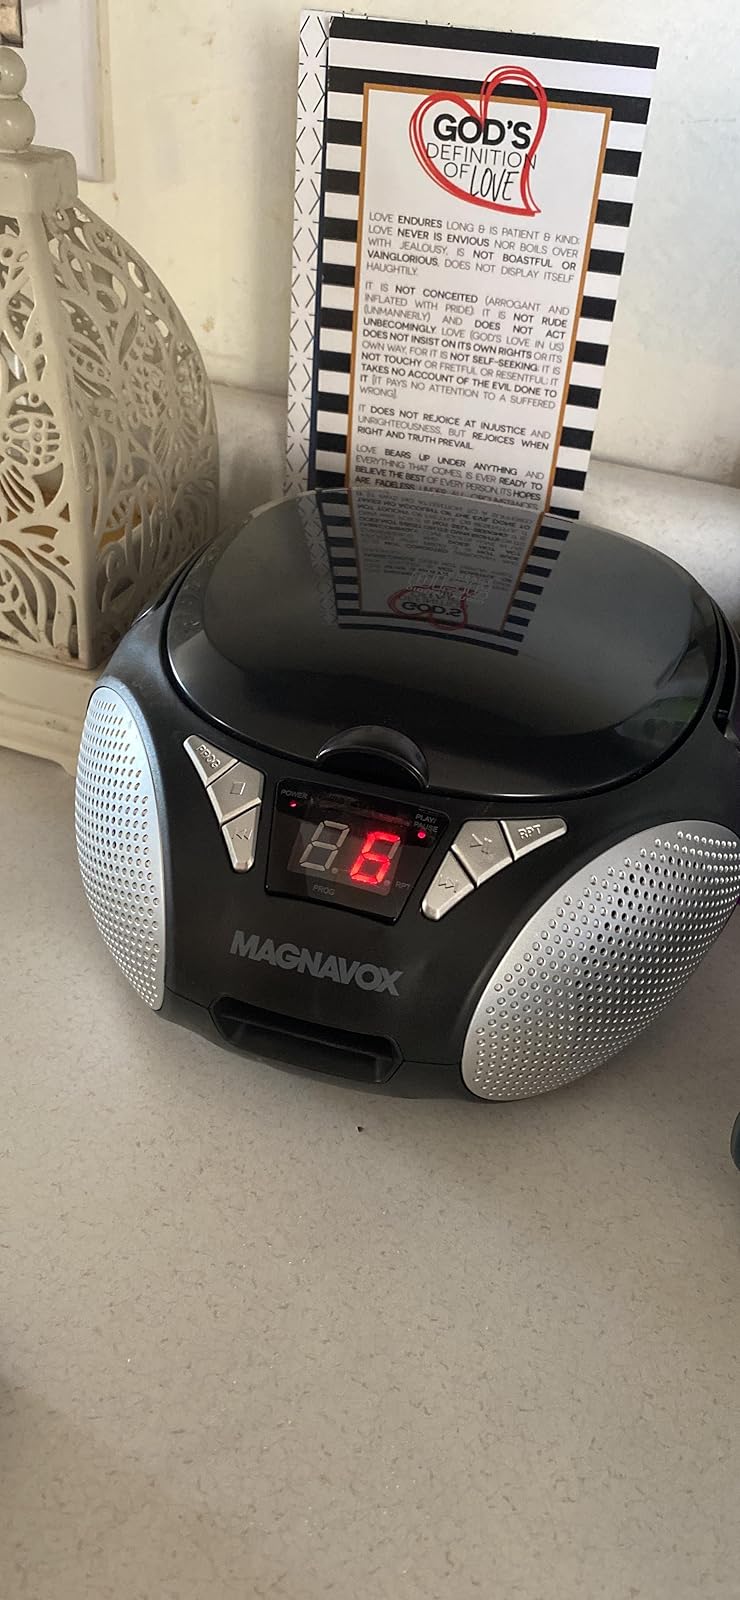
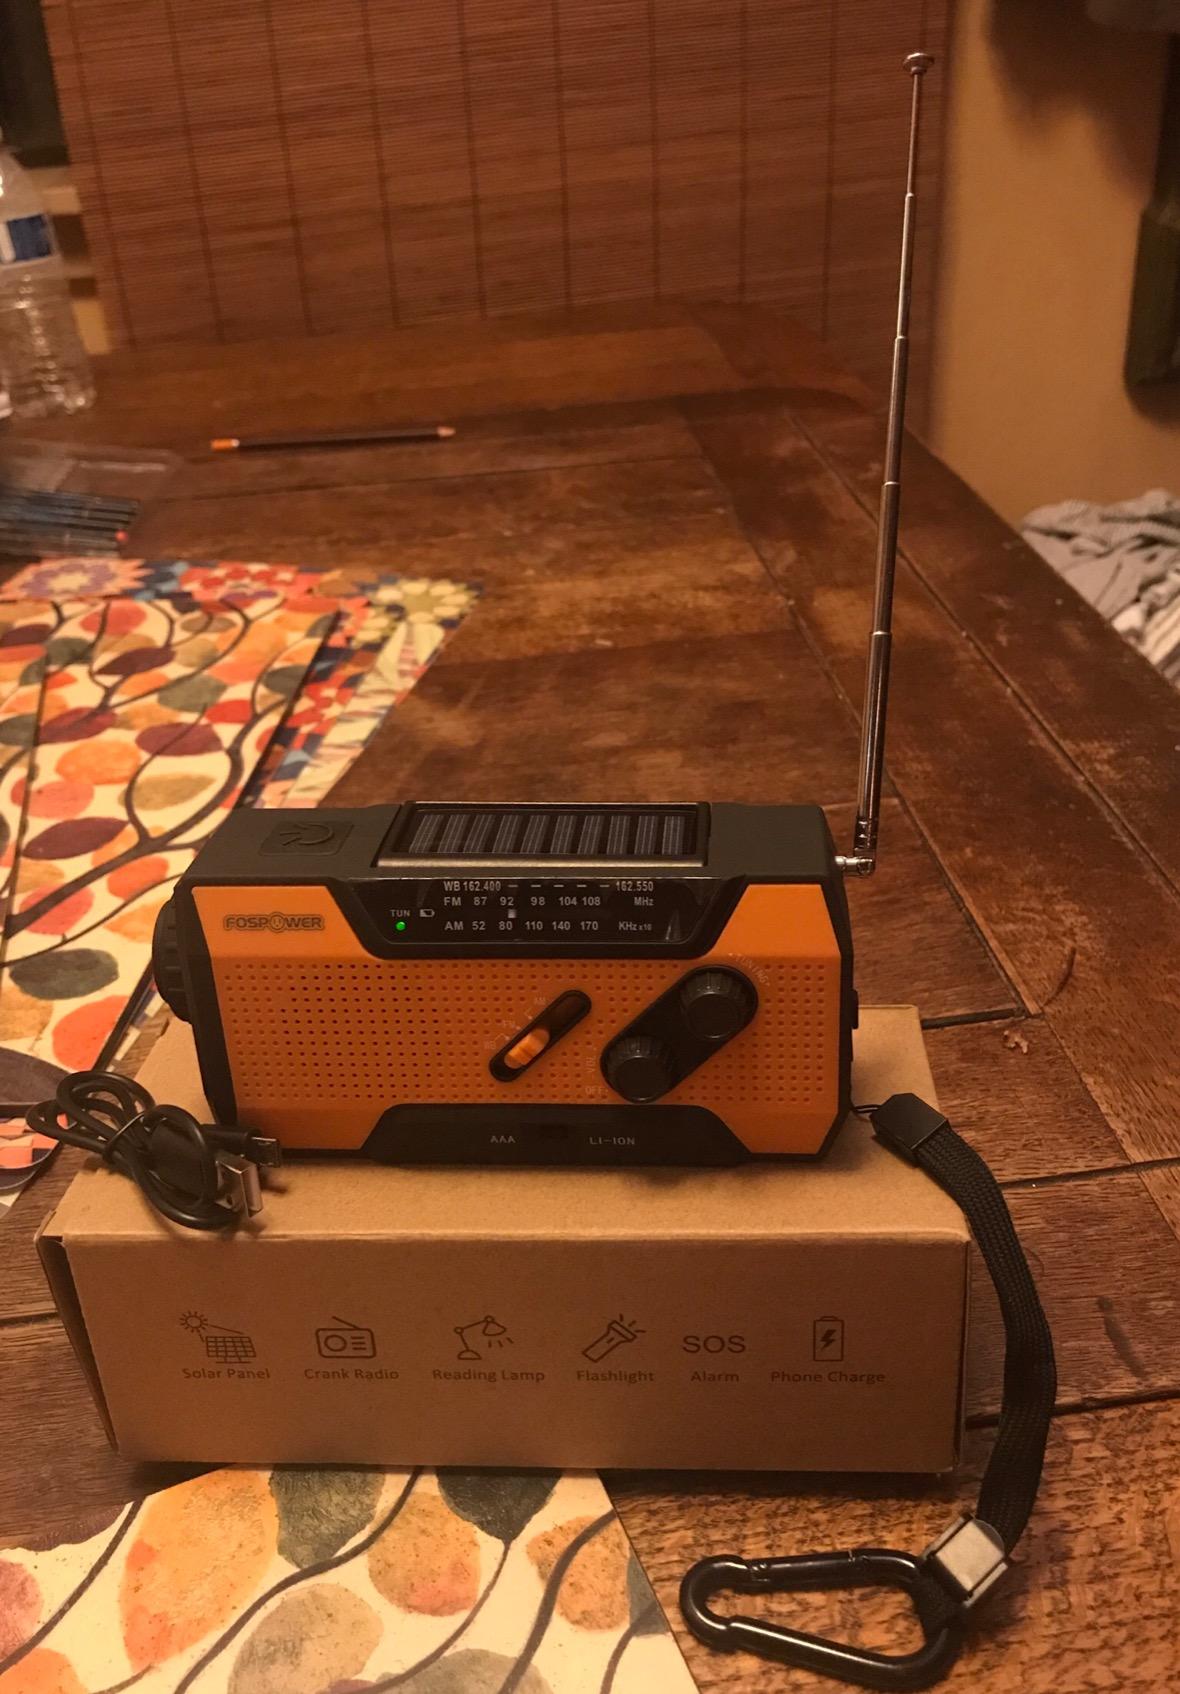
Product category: radio
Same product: no